Burlington Northern Railroad Bridge 9.6

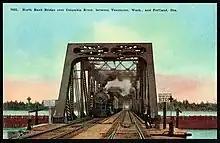
1910 postcard showing the North Bank Bridge over the Columbia River.

Burlington Northern Railroad Bridge 9.6 or BNSF Railway Bridge 9.6, also known as the Columbia River Railroad Bridge, is through truss railway bridge across the Columbia River, between Portland, Oregon, and Vancouver, Washington, owned and operated by BNSF Railway. Built by the Spokane, Portland and Seattle Railway (SP&S) and completed in 1908, it was the first bridge of any kind to be built across the lower Columbia River, preceding the first road bridge, the nearby Interstate Bridge, by a little more than eight years.